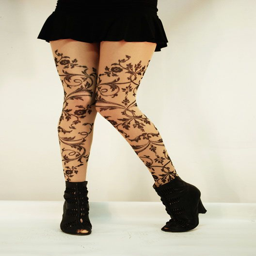
like the filigree ... totally in love with these but never would i get it all the way down my leg .